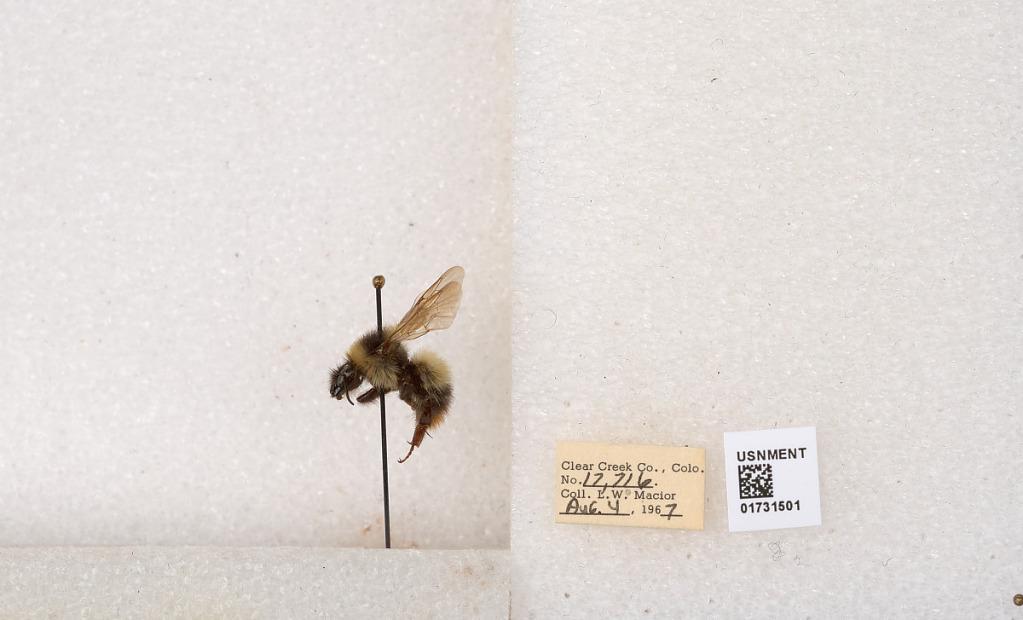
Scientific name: Bombus kirbyellus
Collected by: L. Macior
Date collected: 1967-8-4
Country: United States
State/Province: Colorado
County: Clear Creek
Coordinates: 39.6891, -105.644